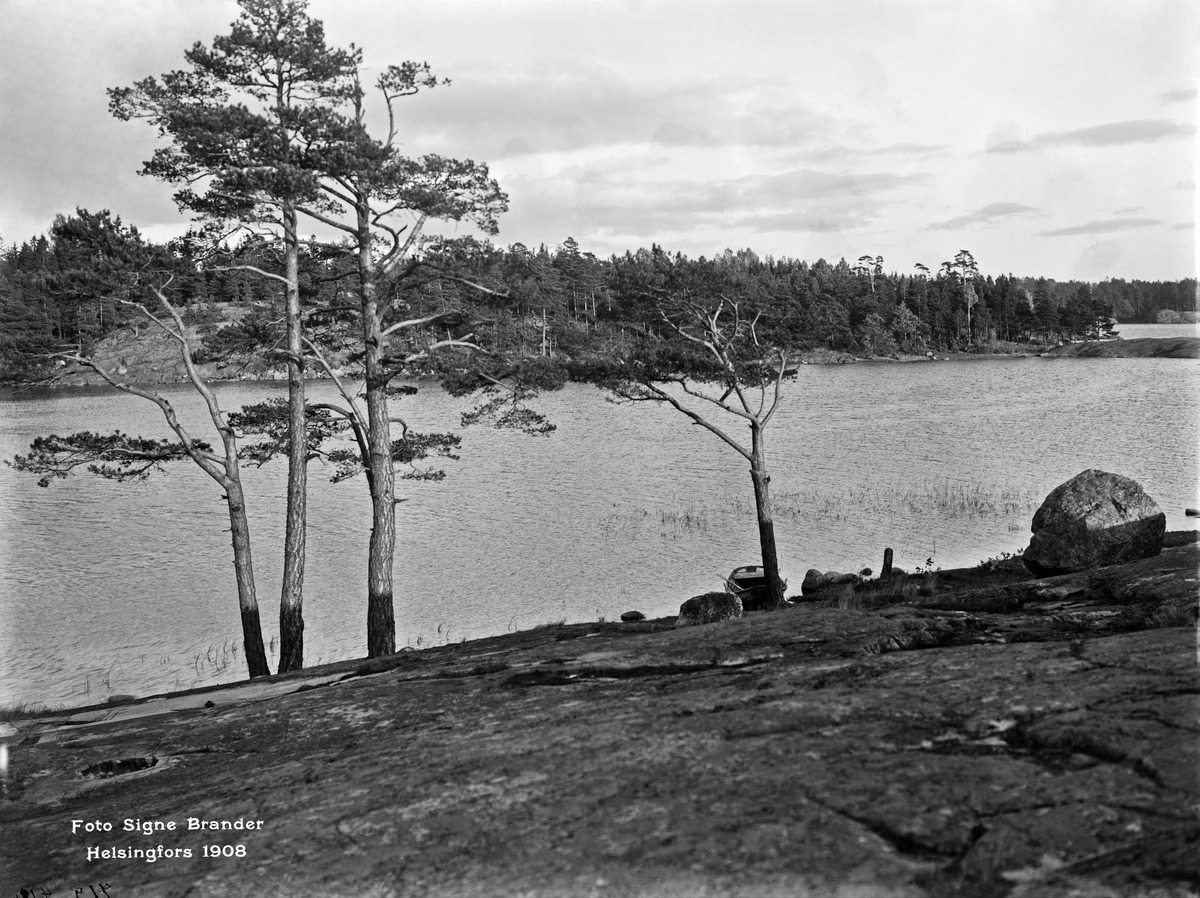
Kulosaari
sisällön kuvaus: Kulosaari.  Kuvattu Valaasta itäkaakkoon. mustavalkoinen
Kuvaaja: Brander, Signe, valokuvaaja
Ajankohta: kuvausaika 1909
Paikka: Suomi, Uusimaa, Helsinki, Kulosaari Helsinki
Aiheet: ranta-alueet, rakentamattomat alueet